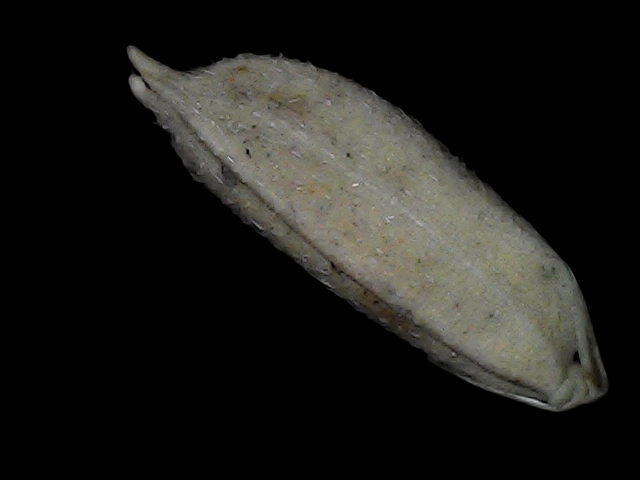
Rice variety: Bd79